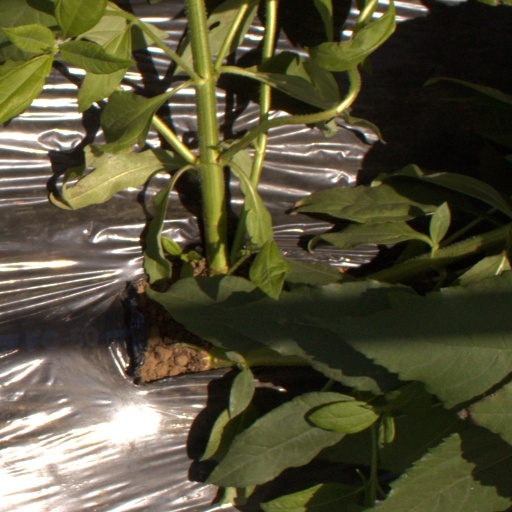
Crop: Jerusalem artichoke